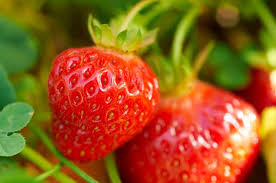
Label: Strawberry